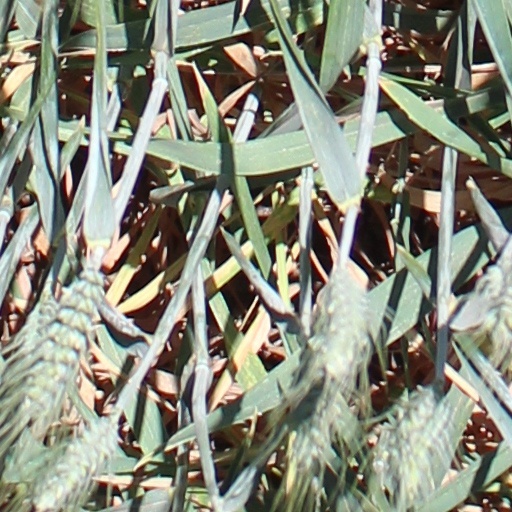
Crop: wheat